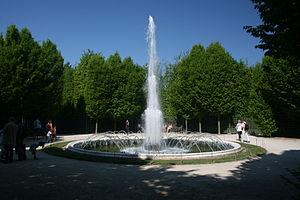
Bosquet de la Girandole, dans le parc du Château de Versailles. Pendant du Bosquet du Dauphin, c'est l'un des premiers bosquets créé dans le parc. Il tire son nom des motifs décoratifs et des effets hydrauliques de son bassin central.
Manière de montrer les jardins de Versailles est un texte écrit par Louis XIV, indiquant l'itinéraire à suivre pour visiter les jardins du château de Versailles et en découvrir la mythologie. Il en a été écrit six versions de 1689 à 1705 dont certaines sont de la main même du roi.
Le bosquet de la Girandole est un bosquet des jardins de Versailles.
Le jardin de Versailles, également appelé jardin du château de Versailles ou, au pluriel, les jardins de Versailles ou les jardins du château de Versailles, est situé à l'ouest du château de Versailles.